Kingdom of Hungary

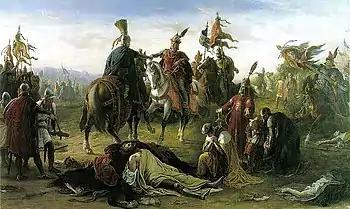
"The Meeting of Ladislaus IV and Rudolf I" during the Battle on the Marchfeld, painting by Mór Than (1873)

In 1260 Béla IV lost the War of the Babenberg Succession, his army was defeated at the Battle of Kressenbrunn by the united Bohemian forces. However, in 1278, Ladislaus IV of Hungary and Austrian troops fully destroyed the Bohemian army at the Battle on the Marchfeld.